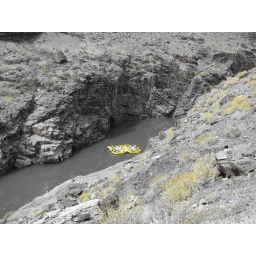
Deer Creek Hike - the boats below - yellow only